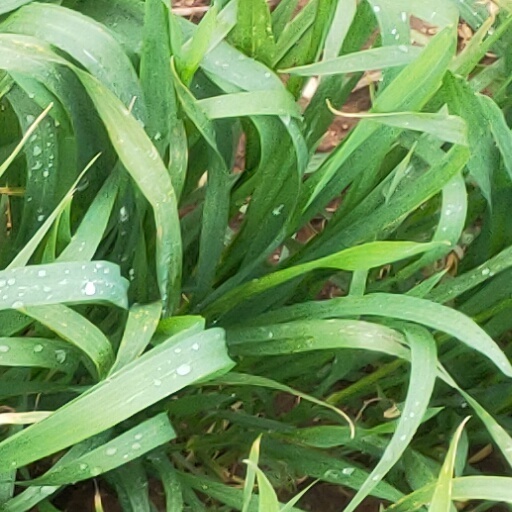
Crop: wheat